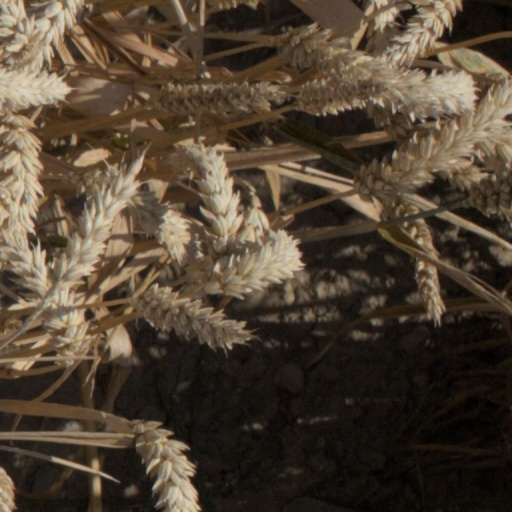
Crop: wheat